Wooden ship model

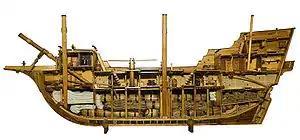
Model of 17th-century English merchantman ship

Wooden ship models or wooden model ships are scale representations of ships, constructed mainly of wood. This type of model has been built for over two thousand years.